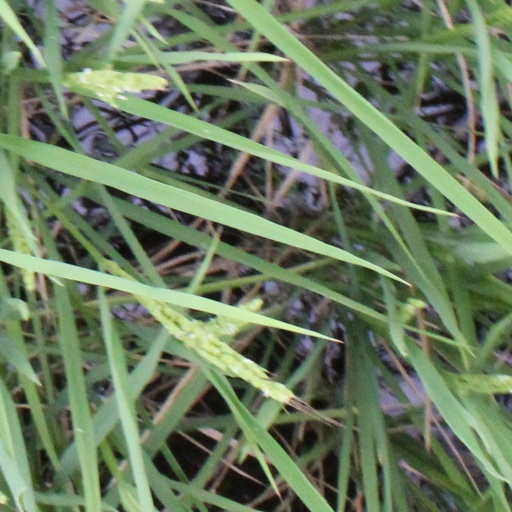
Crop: rice